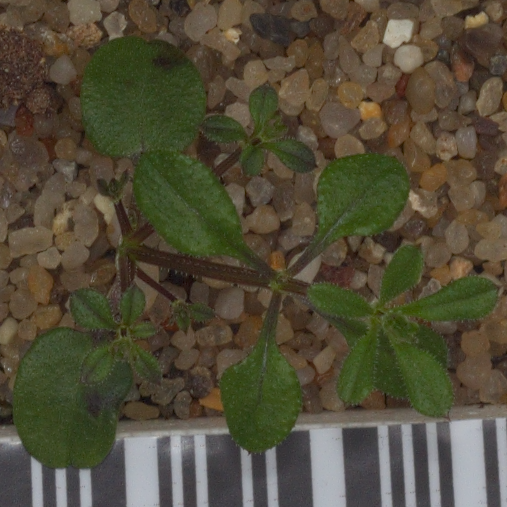
Label: cleavers